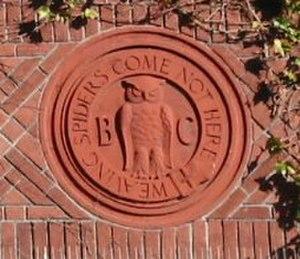
Le Règne des Illuminati est un roman policier et thriller historique d'Éric Giacometti et Jacques Ravenne, publié le 12 juin 2014. C'est le dixième tome de la série des enquêtes du commissaire Antoine Marcas. Il s'agit de la suite du précédent roman Le Temple noir.
Le Bohemian Club, créé en 1872 par des journalistes du San Francisco Chronicle et situé à San Francisco en Californie, est l'un des clubs politiques américains les plus fermés du monde. Essentiellement conservateur et regroupant l'élite et des personnes d'influence, il compte quelque 2 000 membres qui se réunissent tous les ans lors des dernières semaines du mois de juillet au Bohemian Grove.